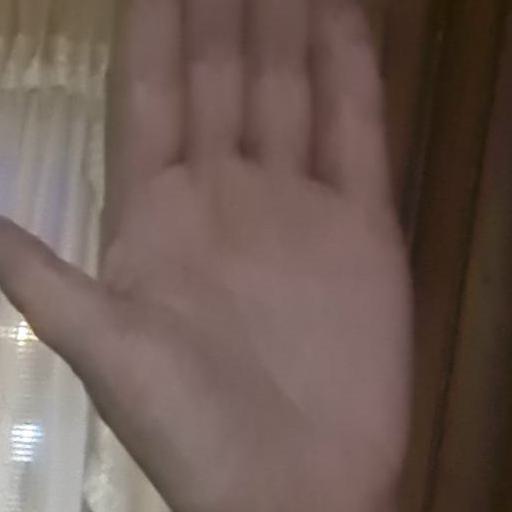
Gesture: stop